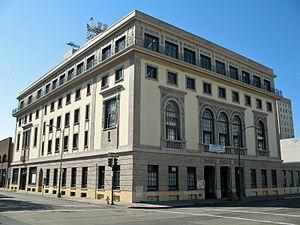
Ceci est la liste des lieux historiques inscrits sur le registre national dans le comté d'Alameda en Californie.